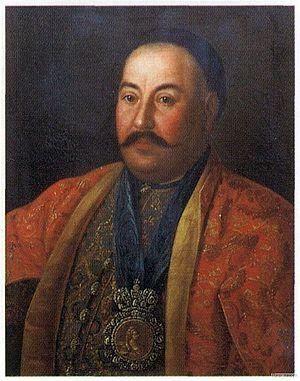
Ataman était un titre de chef remplissant des fonctions politiques et militaires chez les Cosaques. Il en fut de même chez les haïdamaks.
Alexeï Petrovitch Antropov est un peintre russe né le 14 mars 1716 et décédé le 12 juin 1795 à Saint-Pétersbourg.